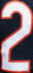
Number: 2